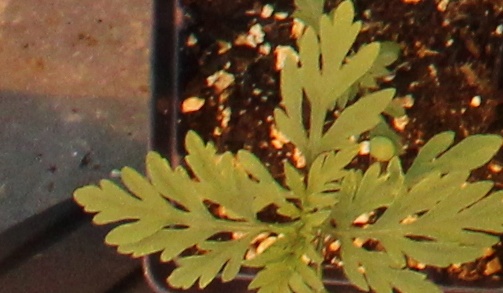
Label: Ragweed